David Bradley (English actor)

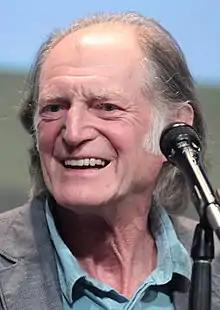
Bradley at the 2015 San Diego Comic-Con

David John Bradley (born 17 April 1942) is an English actor. He is best known for his screen roles including Argus Filch in the "Harry Potter" film series, Walder Frey in the HBO fantasy series "Game of Thrones", and Abraham Setrakian in the FX horror series "The Strain".